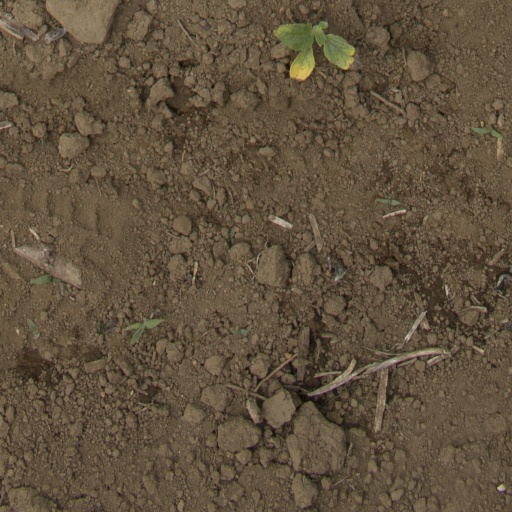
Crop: Jerusalem artichoke